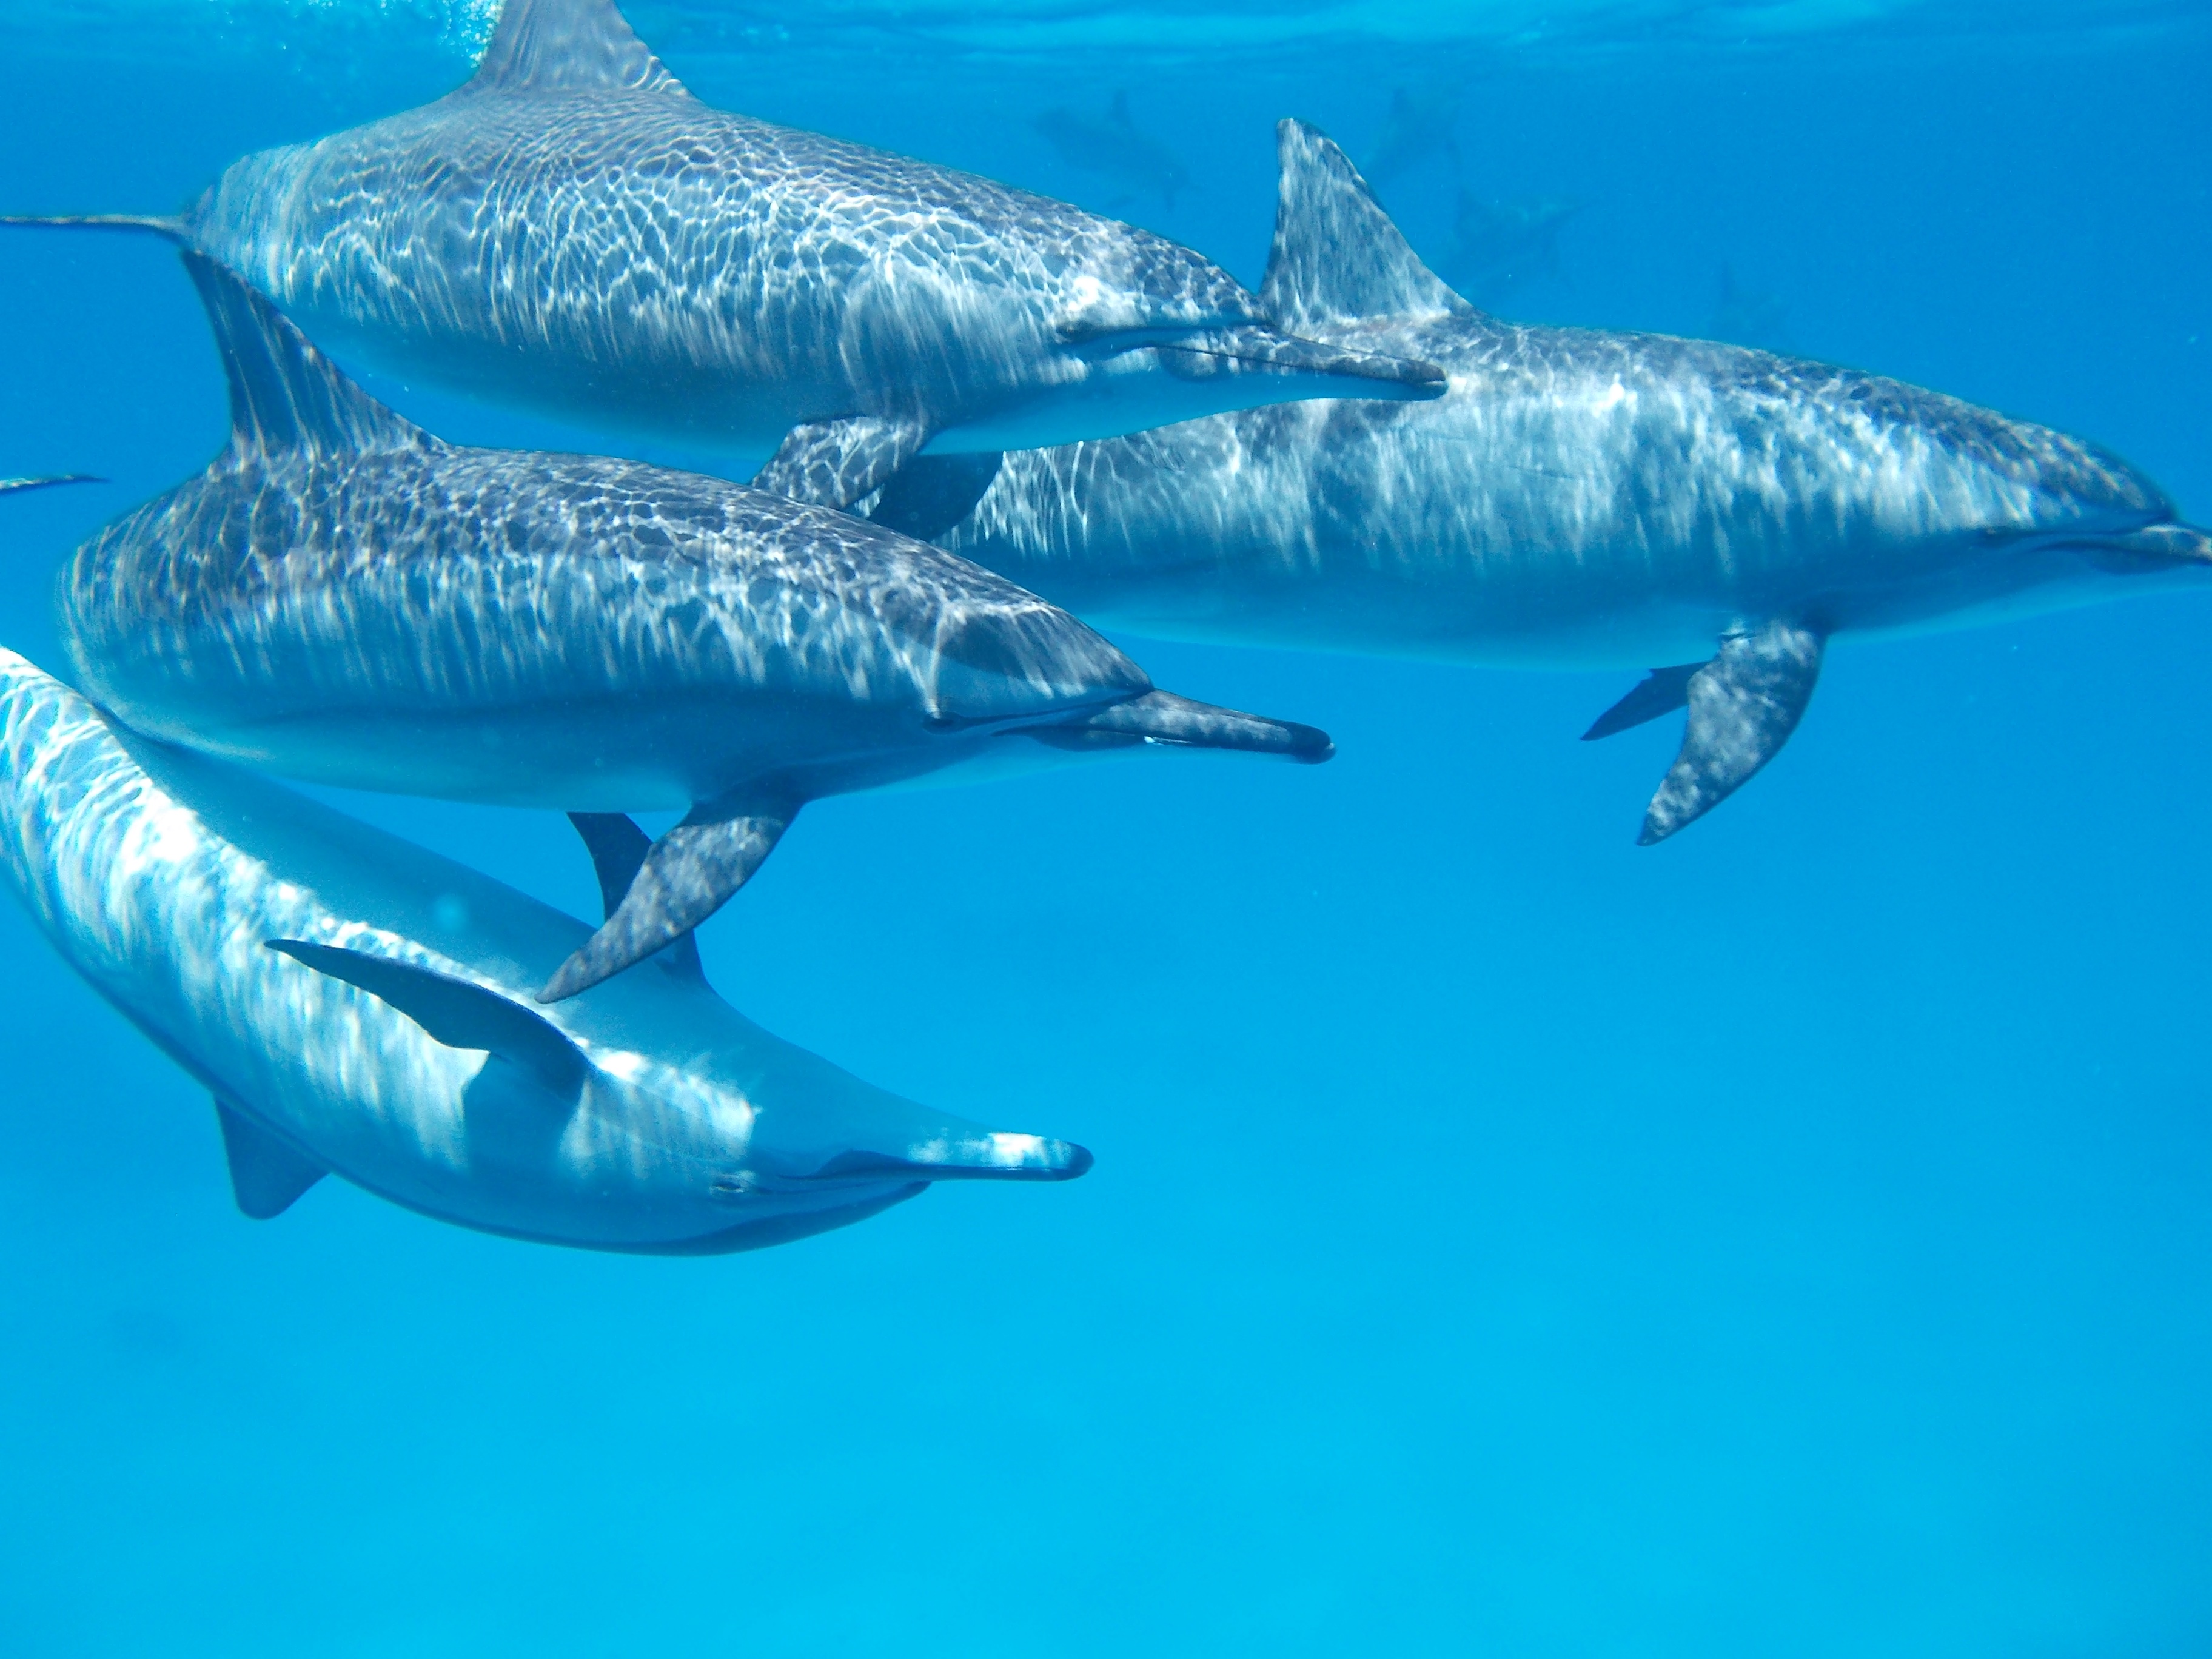
sea, water, nature, ocean, cute, swim, biology, mammal, aquatic, flipper, marine, vertebrate, dolphin, pacific, intelligent, marine mammal, marine biology, spinner dolphin, whales dolphins and porpoises, stenella, common bottlenose dolphin, short beaked common dolphin, rough toothed dolphin, striped dolphin, tucuxi